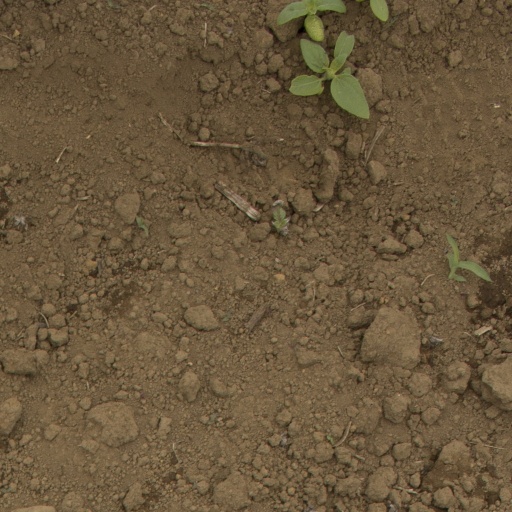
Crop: Jerusalem artichoke